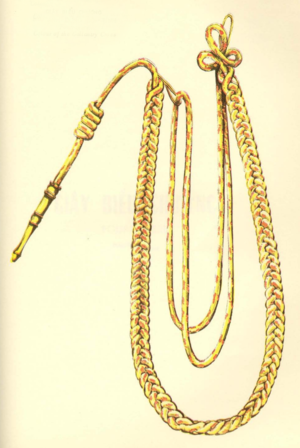
La Croix de la Vaillance était une décoration militaire décernée par l'ancienne république du Viêt Nam.